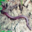
Label: snake